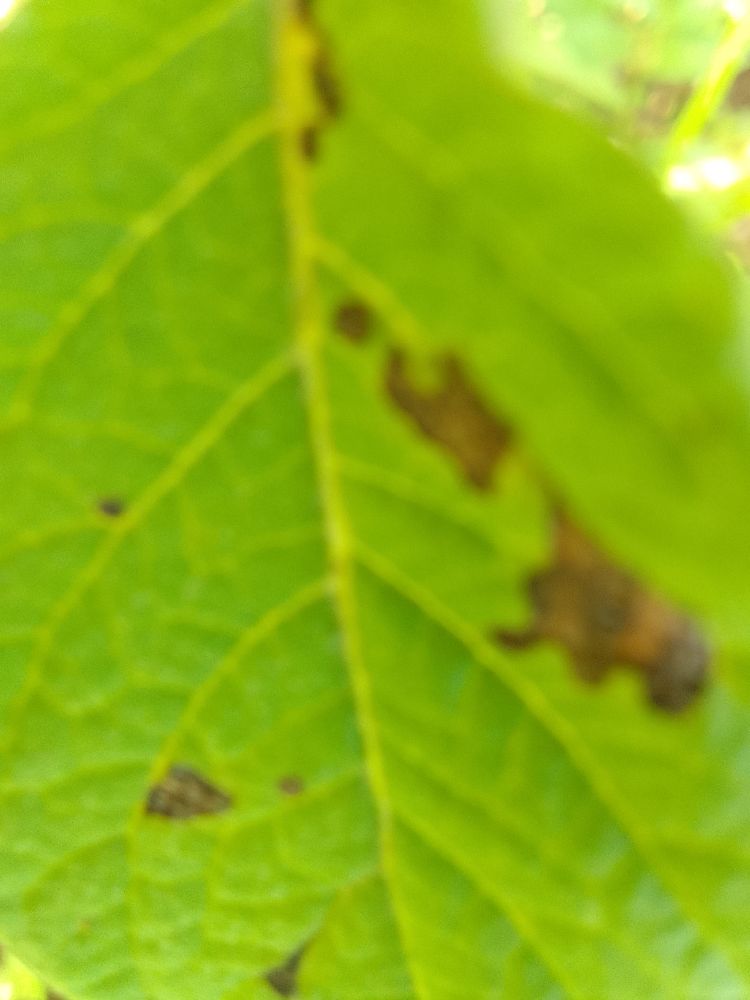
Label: Early blight